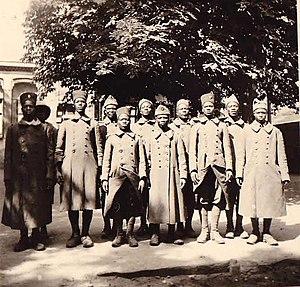
Cette page concerne l'année 1940 du calendrier grégorien.